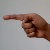
The image shows a hand gesture representing the letter 'G' in Indian Sign Language.